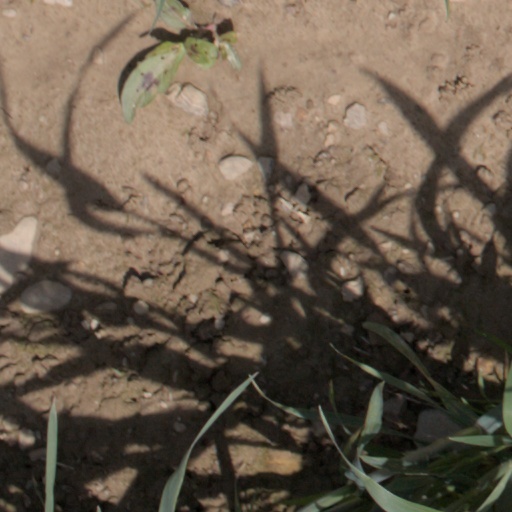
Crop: wheat